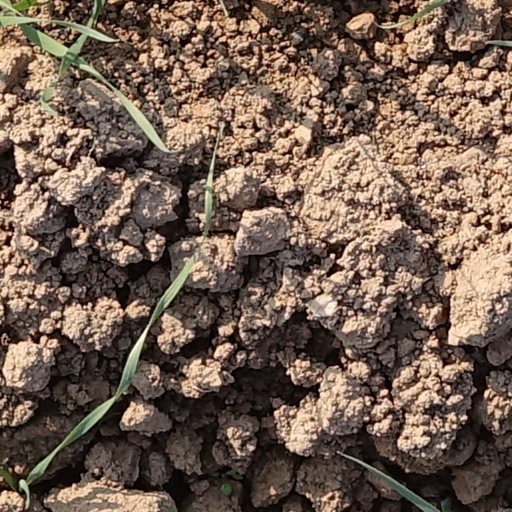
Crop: wheat